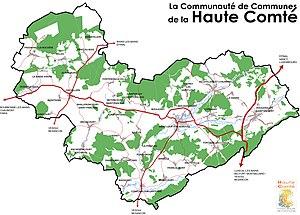
Carte physique de la Communauté de Communes de la Haute Comté.
La communauté de communes de la Haute Comté est une communauté de communes française, située dans le département de la Haute-Saône en région Bourgogne-Franche-Comté, créée en 2014.